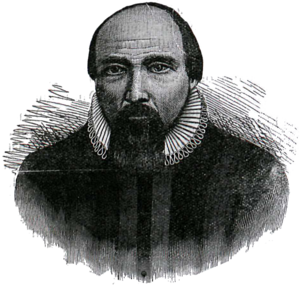
Hallgrímur Pétursson est l'un des plus célèbres poètes d'Islande. Il était aussi prêtre dans les villes d'Hvalneskirkja et Saurbær. Il était l'un des pasteurs les plus influents de l'âge de l'orthodoxie.